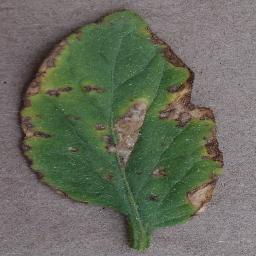
Label: Tomato___Bacterial_spot